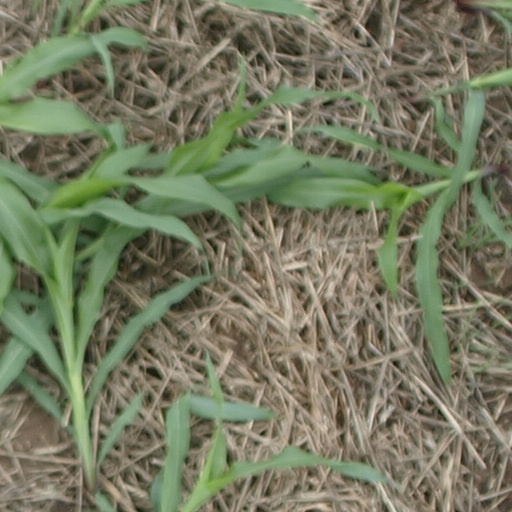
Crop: maize; corn